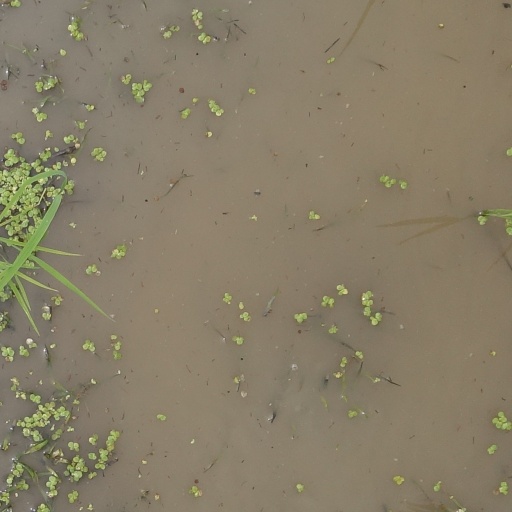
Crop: rice